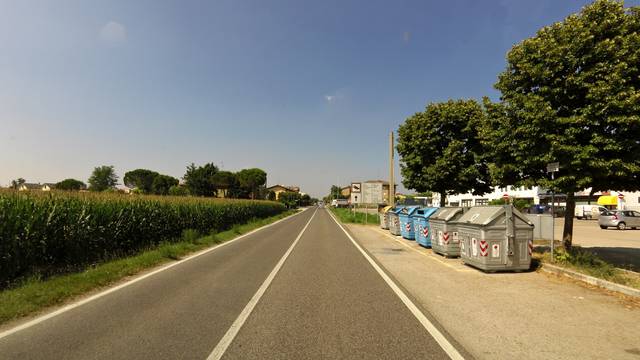
Region: Italy
Coordinates: 44.388, 12.213